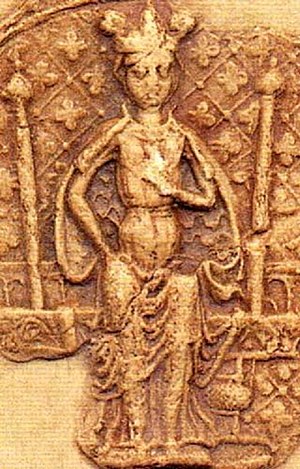
Sofia Eriksdatter af Danmark
Sofia Eriksdatter af Danmark var Sveriges dronning fra 1260 til 1275 gennem sit ægteskab med kong Valdemar Birgersson af Sverige. Hun var datter af kong Erik Plovpenning af Danmark og dermed dansk prinsesse, samt svigerdatter til Birger Jarl. Hendes fødenavn var Sofie, men hun er kendt under den svenske form Sofia.